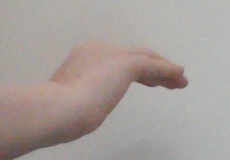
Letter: haa